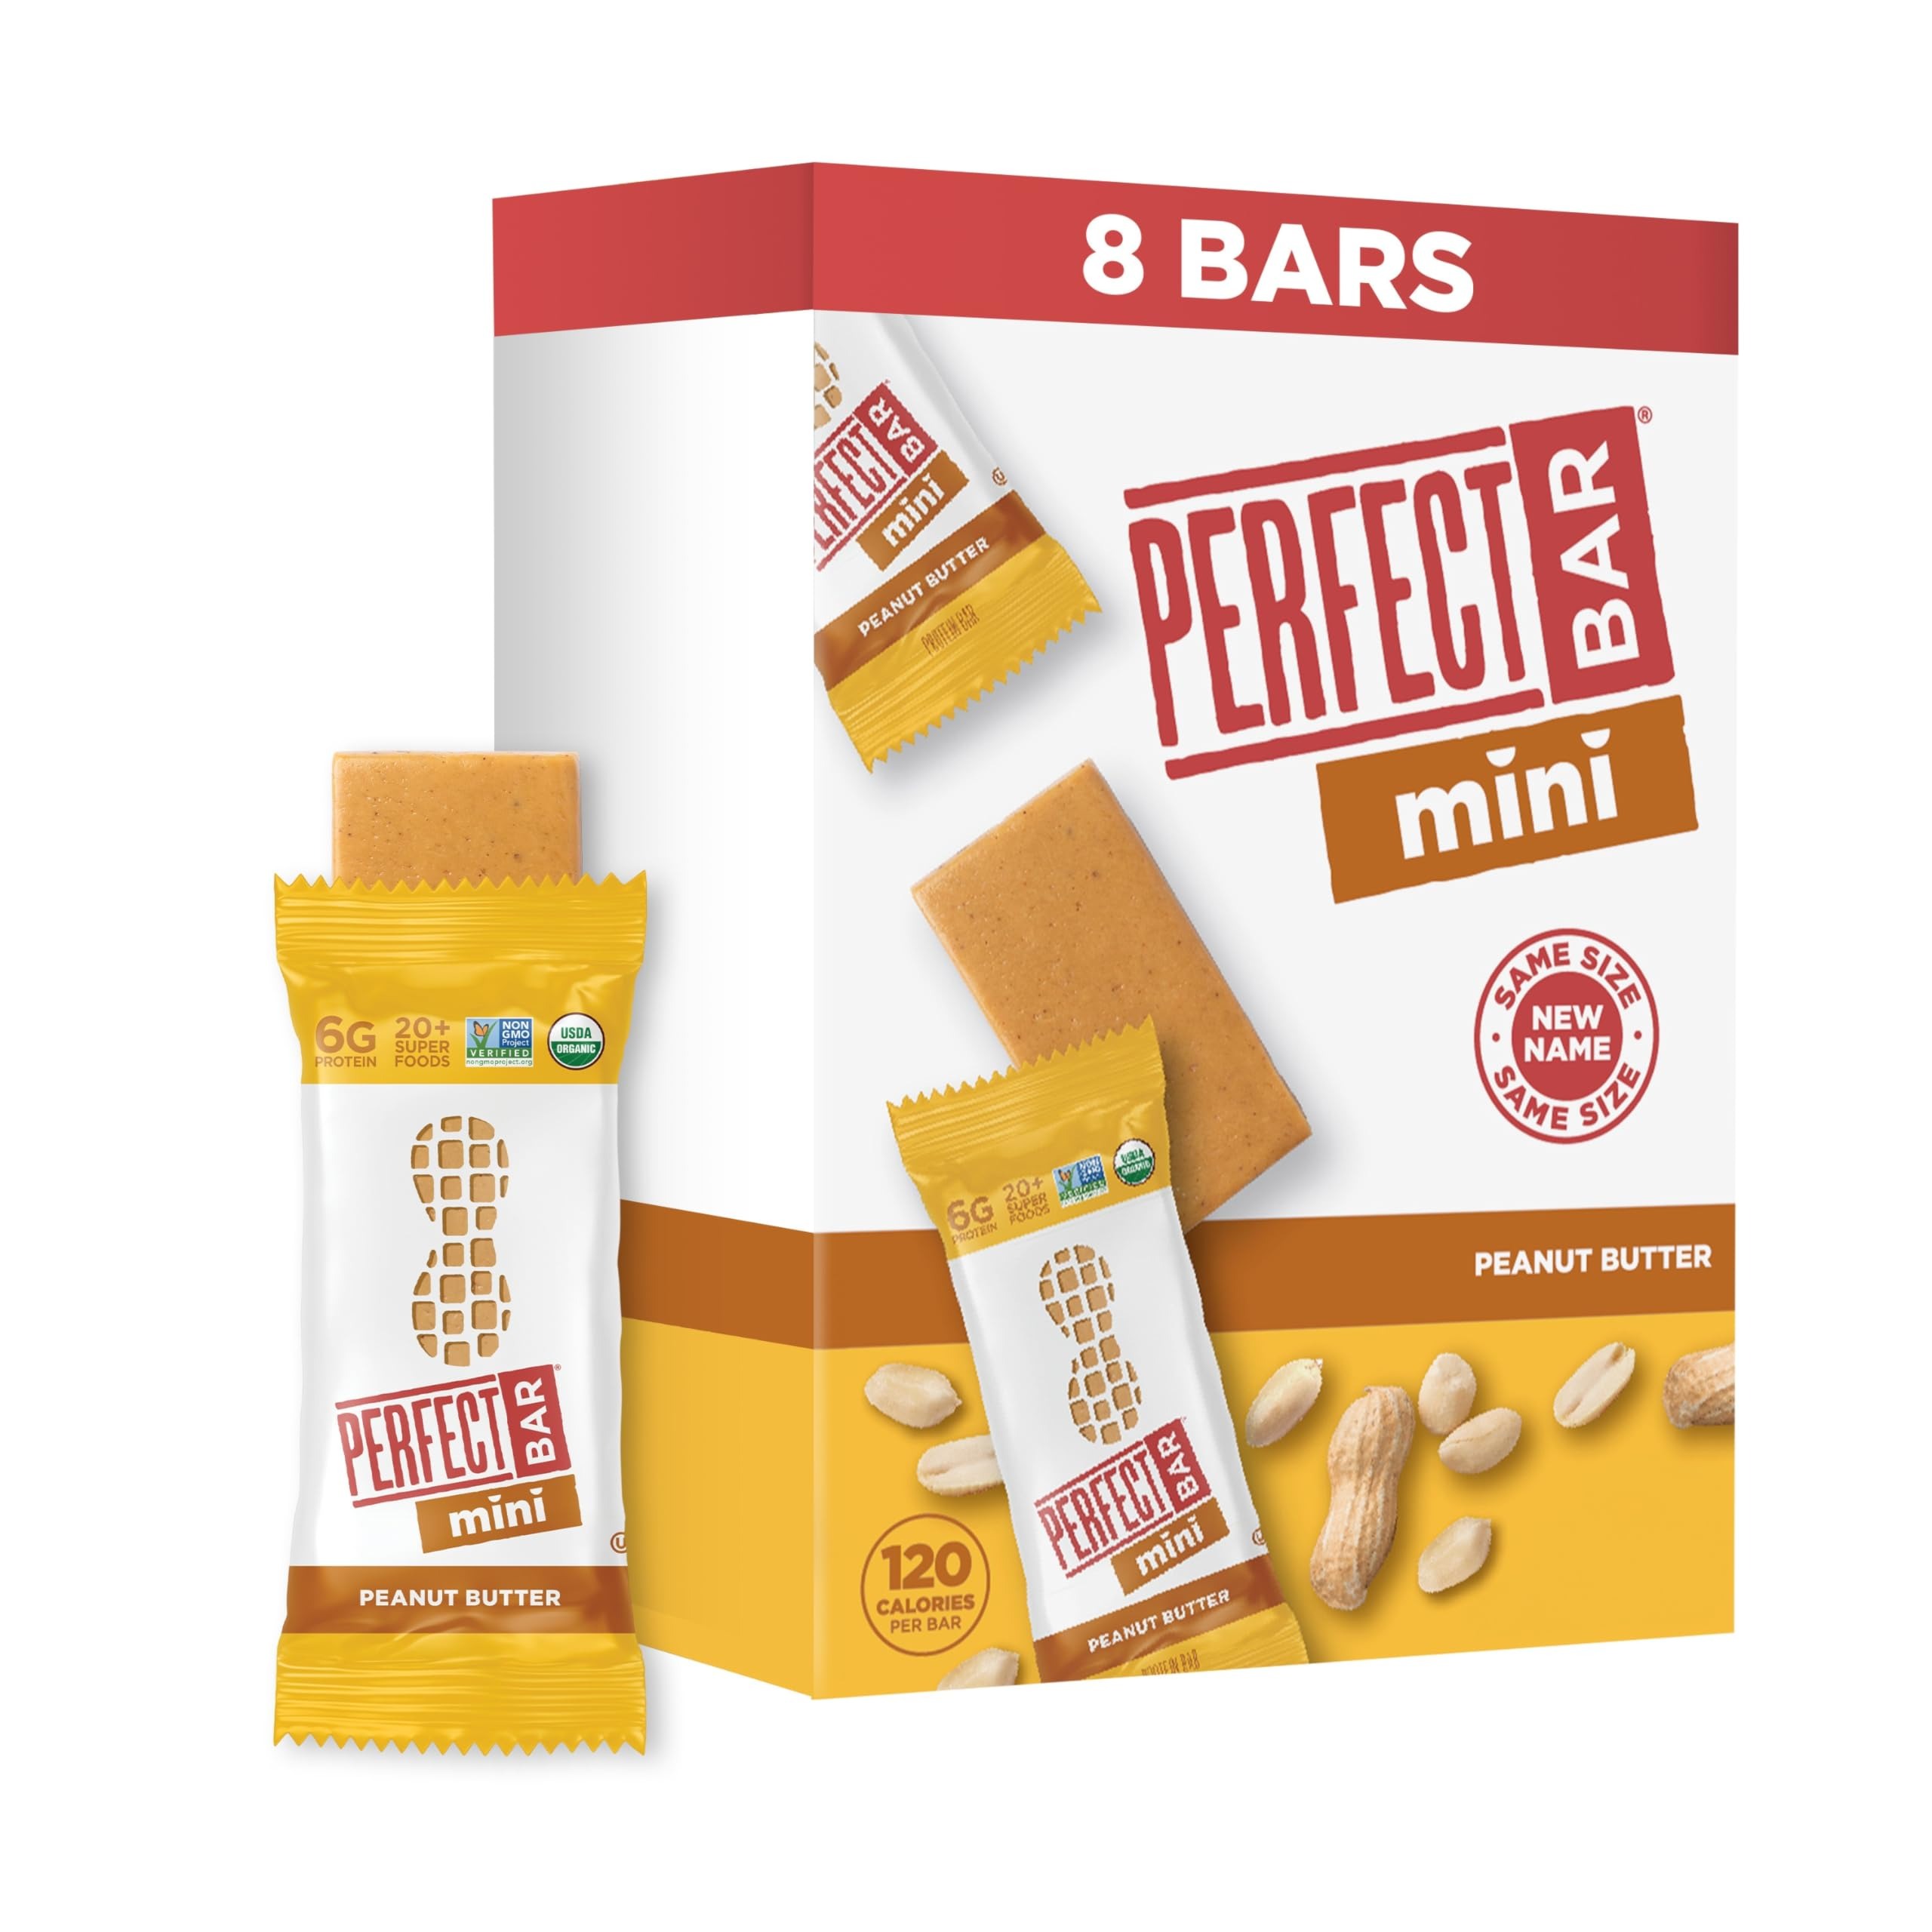
Item Name: Perfect Bar Mini Gluten-Free Peanut Butter Protein Bar, Organic, 8 count, .88 oz
Bullet Point 1: PERFECT BAR MINI PEANUT BUTTER PROTEIN BAR: Eight .88-oz organic protein bars with freshly ground organic peanut butter, organic honey, a satisfying cookie dough texture, whole food protein, and 20+ superfoods
Bullet Point 2: CONVENIENT PROTEIN SNACKS: Protein bar in a mini size with peanut butter and 6 grams of whole food protein
Bullet Point 3: SUPERFOOD: 20+ organic superfoods, like fruits, vegetables, seeds, and oils, in a protein snack food bar that’s a convenient source of vitamins, minerals, natural energy, and clean eating
Bullet Point 4: WHOLE FOODS: Organic, non-GMO, low-glycemic, clean eating snacks that are gluten-free, soy-free, and kosher and contain no sugar alcohols or artificial flavors, colors, or preservatives
Bullet Point 5: REFRIGERATED FOR A REASON: Delicious nut butter bar with nothing artificial that is best kept refrigerated for optimal taste and texture but still perfectly fresh out of the fridge for as long as one week; ideal on-the-go, between-meal bars
Value: 1.0
Unit: Count

Price: 8.04